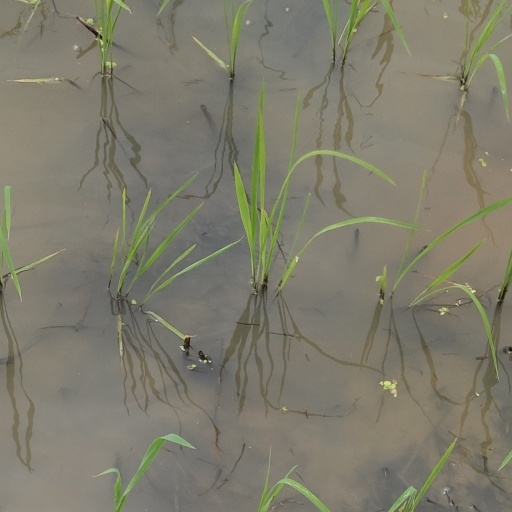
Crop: rice